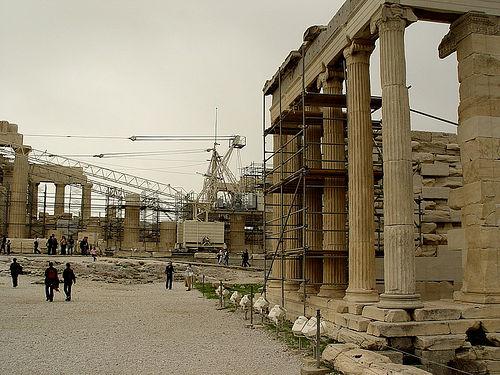
Weather: cloudy or overcast